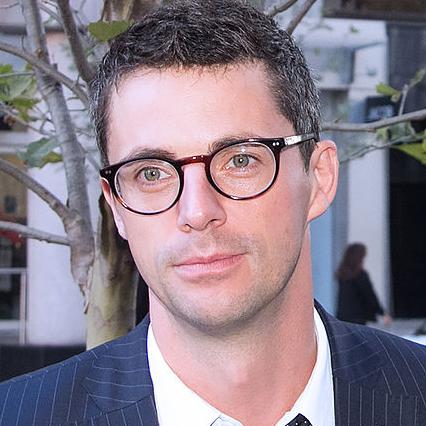
Age: 35